Todd Haynes

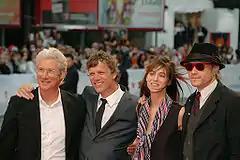
Todd Haynes and actors of his 2007 film, "I'm Not There", posing at the 64th Venice Film Festival in 2007

"Far from Heaven" debuted at the Venice Film Festival to widespread critical acclaim and garnered a slew of film awards, including the Volpi Cup for Moore, and four Academy Award nominations: lead actress for Moore, Haynes's original screenplay, Elmer Bernstein's score, and Edward Lachman's cinematography. "Far from Heaven" lost in all four categories, but the film's success was hailed as a breakthrough for independent film achieving mainstream recognition and brought Haynes to the attention of a wider mainstream audience.